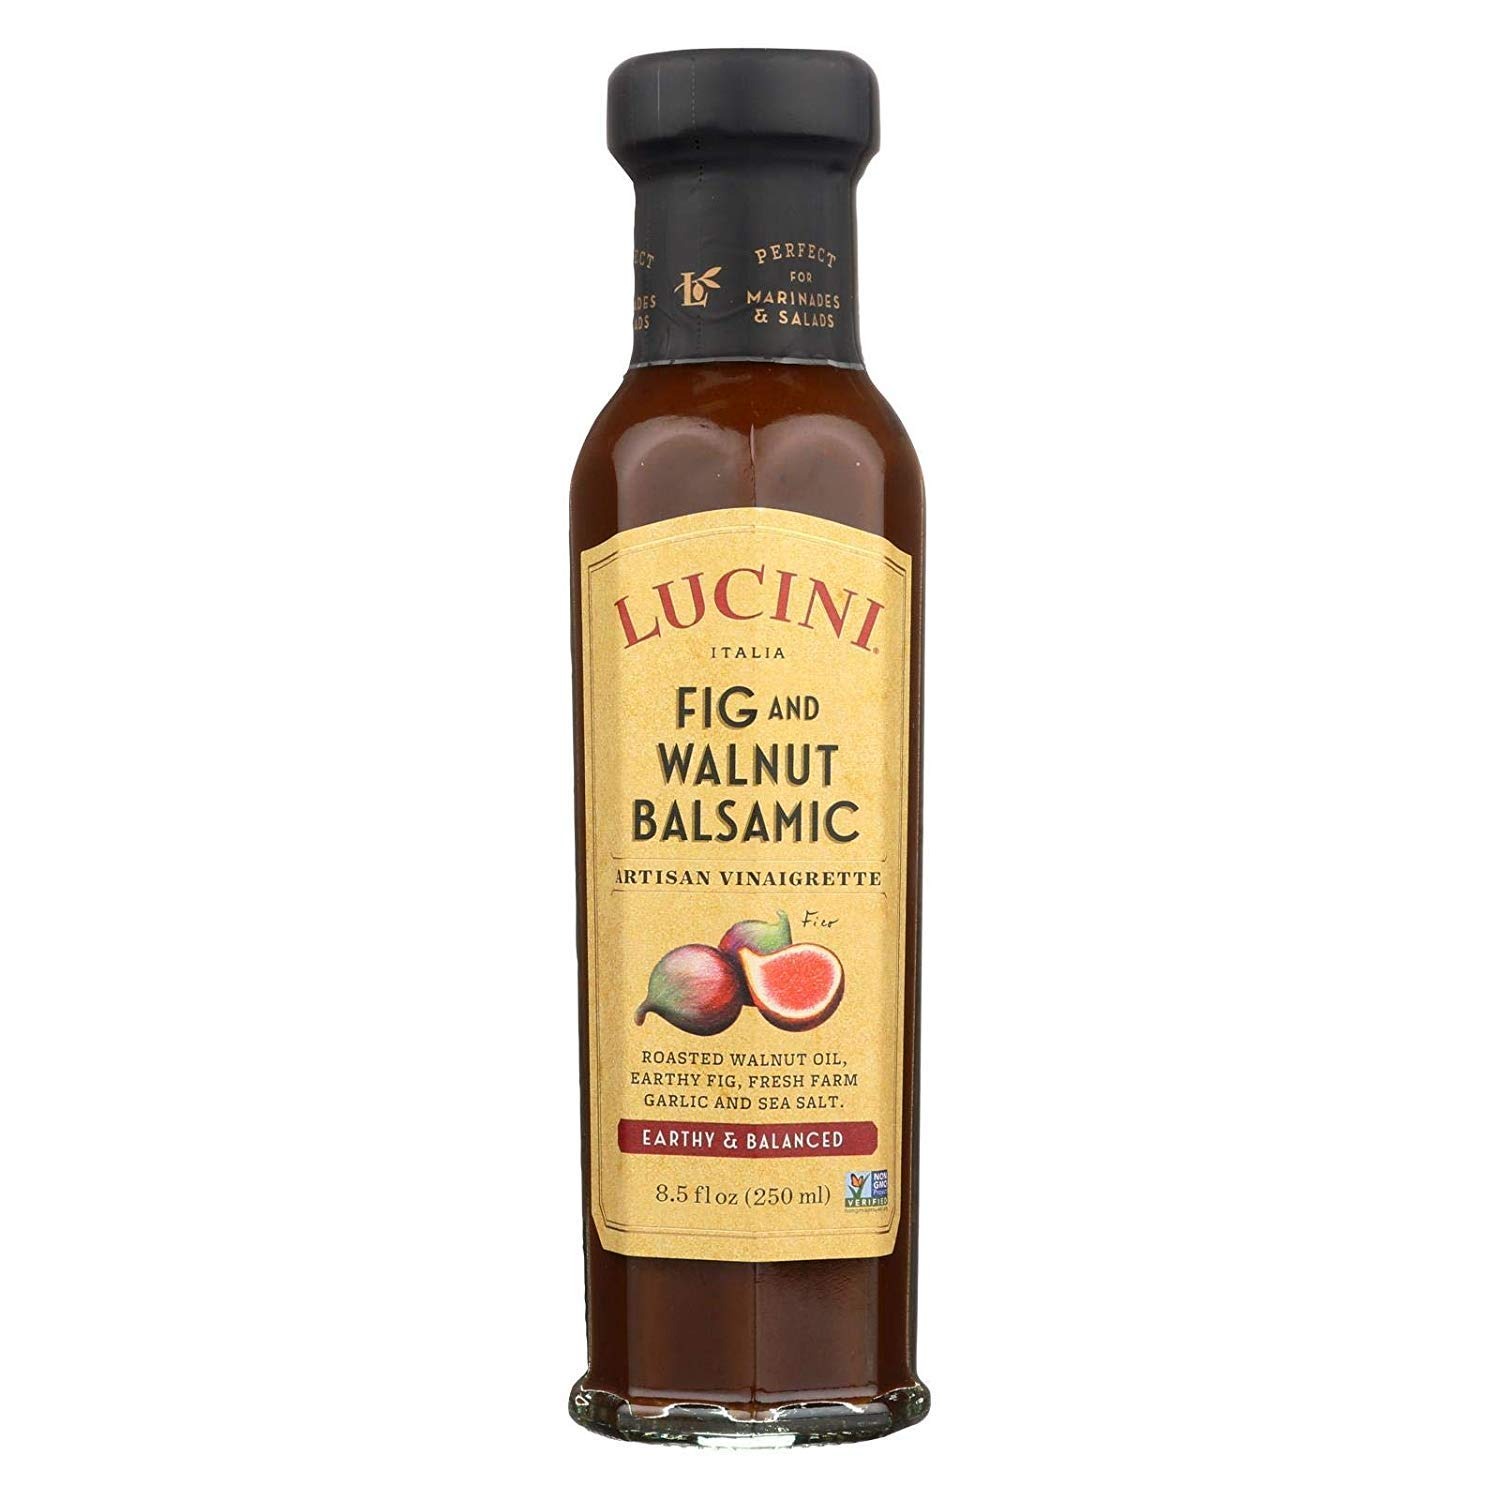
Item Name: Lucini, Dressing Fig&Walnut Balsamic Vngrtt, 8.5-Fluid Ounce (6 Pack)
Bullet Point: Crafted with extra virgin olive oil, local farm garlic, sea salt, and red pepper, this elegant recipe brightens any selection of fresh and grilled ingredients.
Product Description: Water, expeller pressed high oleic canola oil, balsamic vinegar, roasted walnut oil, fig concentrate, fig paste, extra virgin olive oil, garlic, sea salt, black pepper, xanthan gum (natural thickener), red pepper, caramel color. Contains sulfites from grapes. Ingredients Updated: 2/24/2009
Value: 51.0
Unit: Fl Oz

Price: 6.43